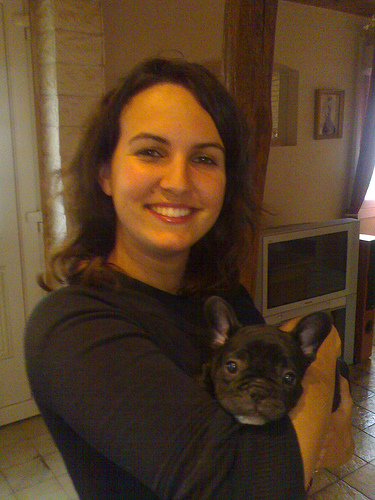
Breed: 1121-n000002-French_bulldog